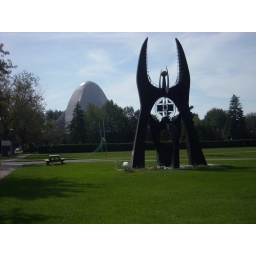
Looks like a Batman sign (space ship in the background)